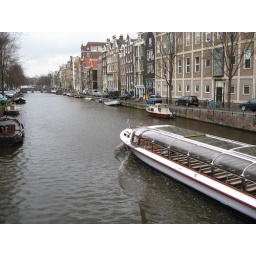
This is a canal tourboat going under the bridge I was standing on. Kind of a murky day that day.